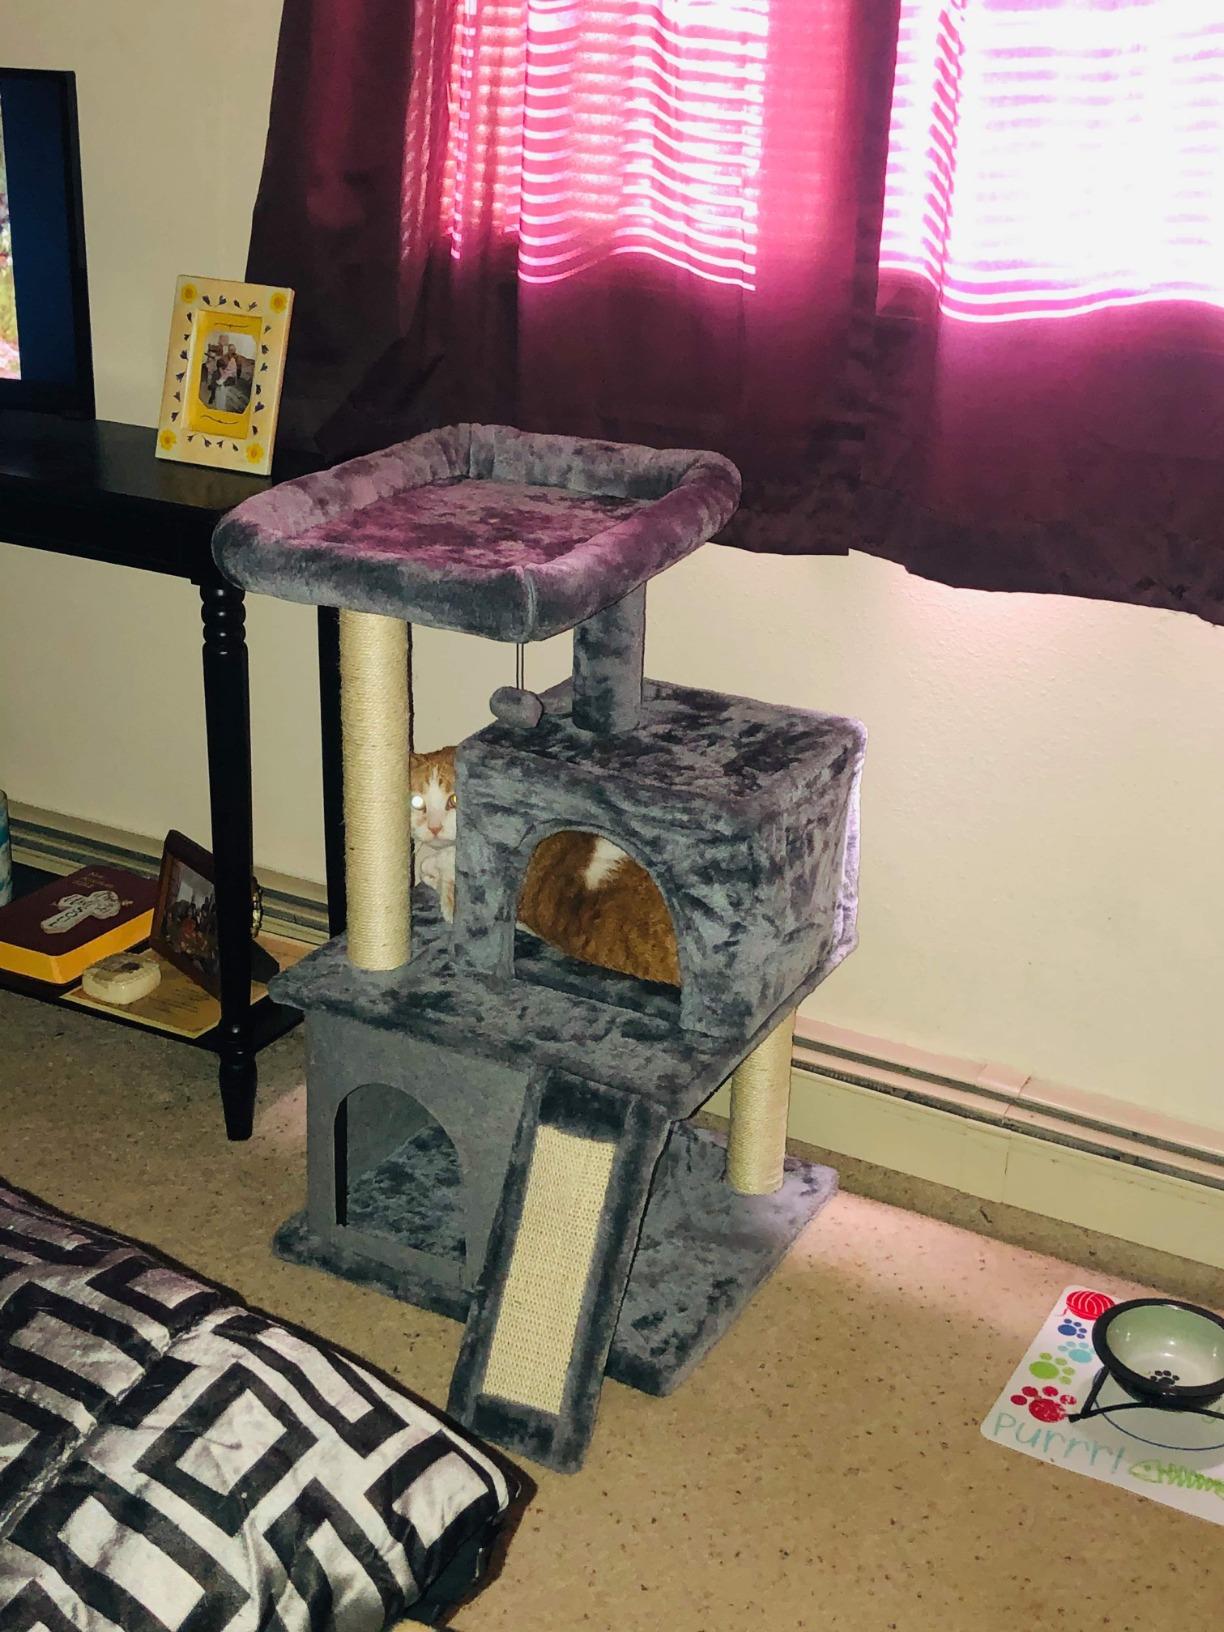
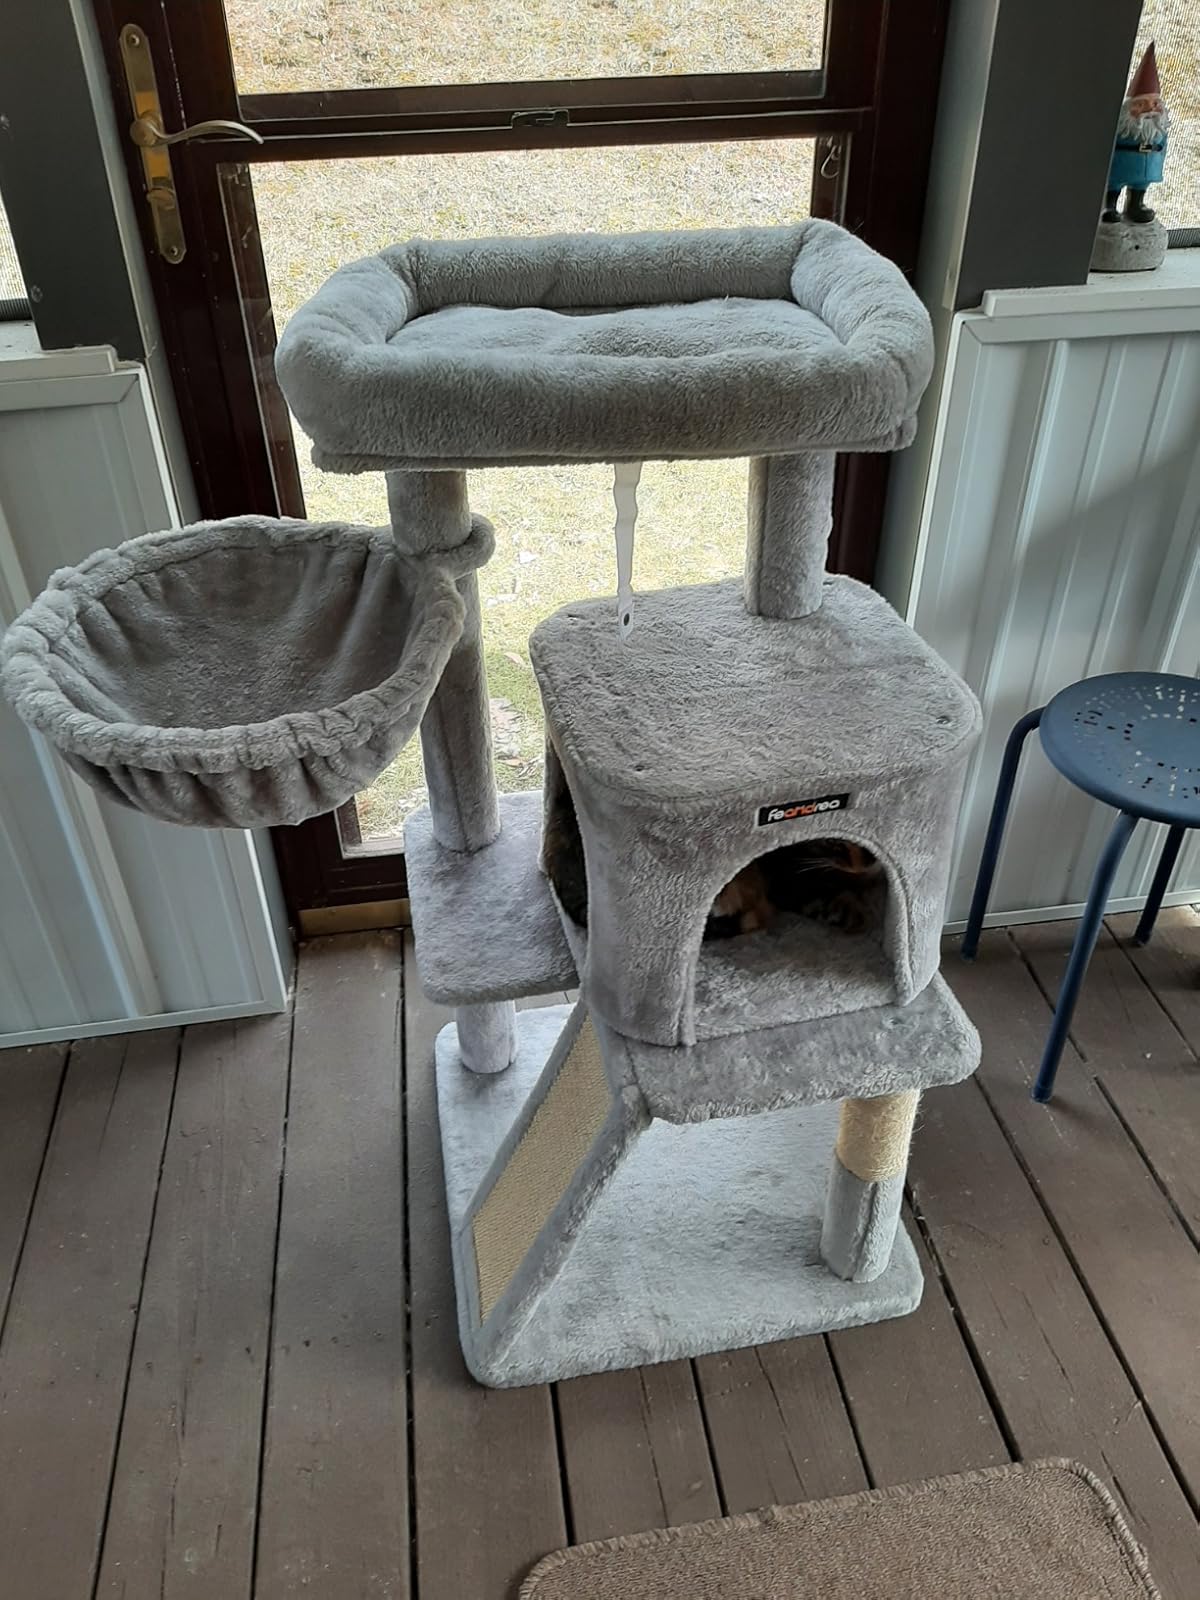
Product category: items_cat tree
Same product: no